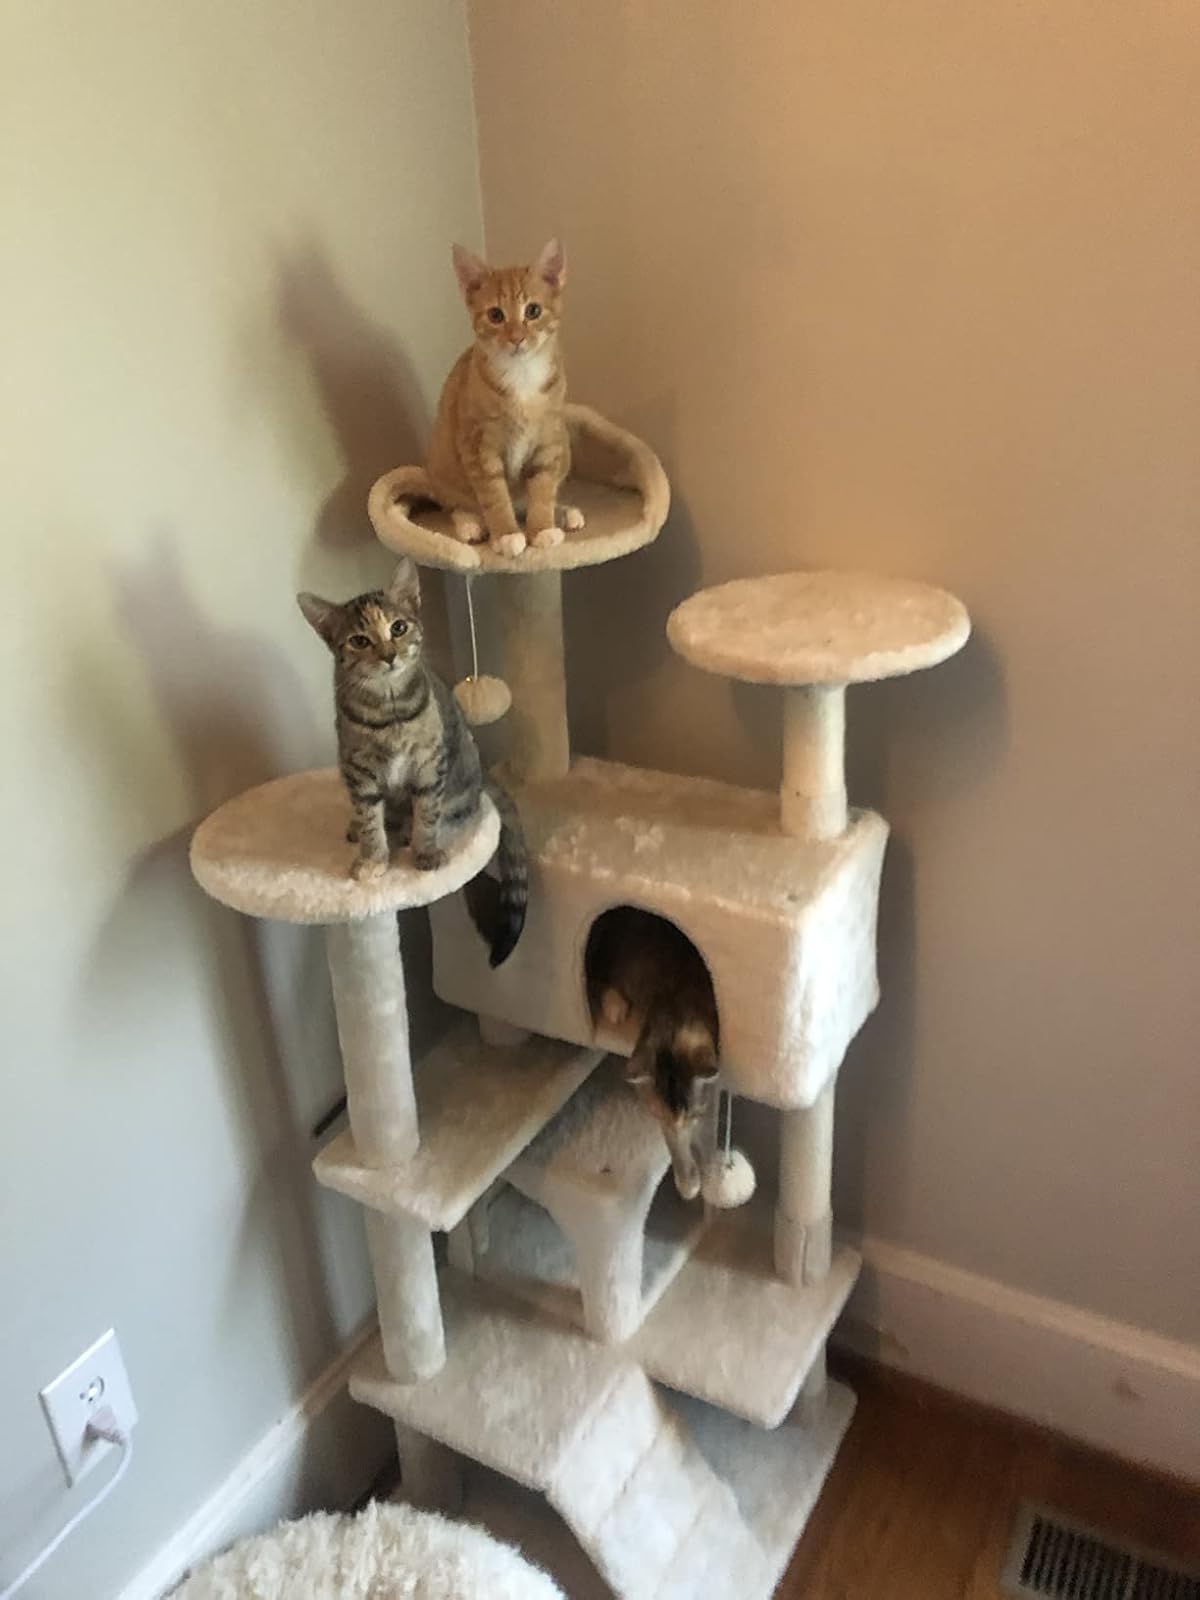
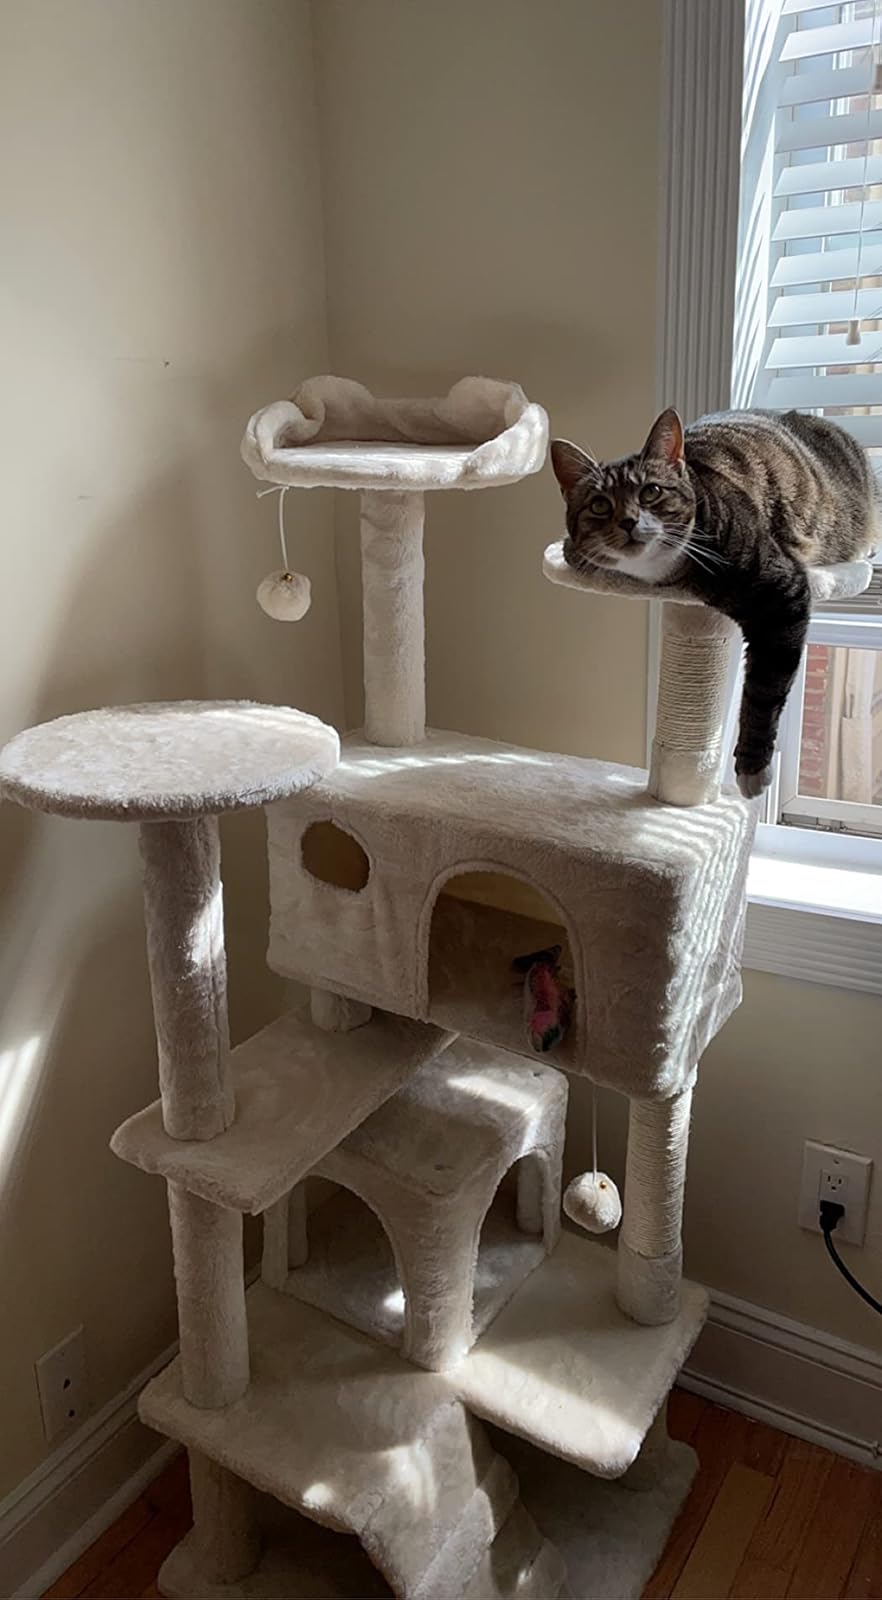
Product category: items_cat tree
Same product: yes